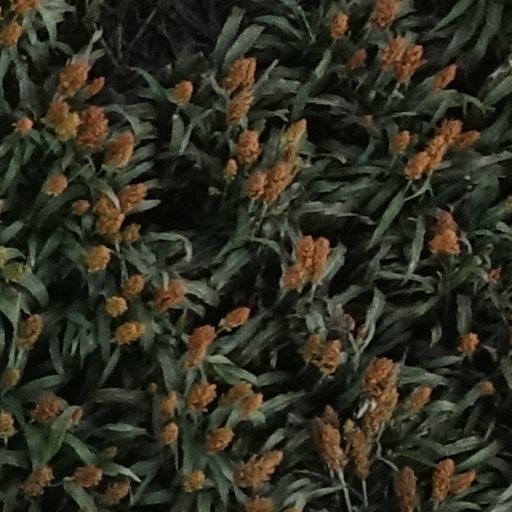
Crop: sorghum